Maestro (2023 film)

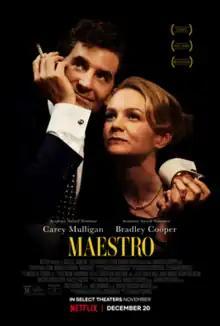
Release poster

Maestro is a 2023 American biographical romantic drama film that centers on the relationship between American composer Leonard Bernstein and his wife Felicia Montealegre. It was directed by Bradley Cooper, from a screenplay he wrote with Josh Singer. It was produced by Cooper, Martin Scorsese, Steven Spielberg, Kristie Macosko Krieger, Fred Berner and . The film stars Carey Mulligan as Montealegre alongside Cooper as Bernstein; Matt Bomer, Maya Hawke, and Sarah Silverman appear in supporting roles.